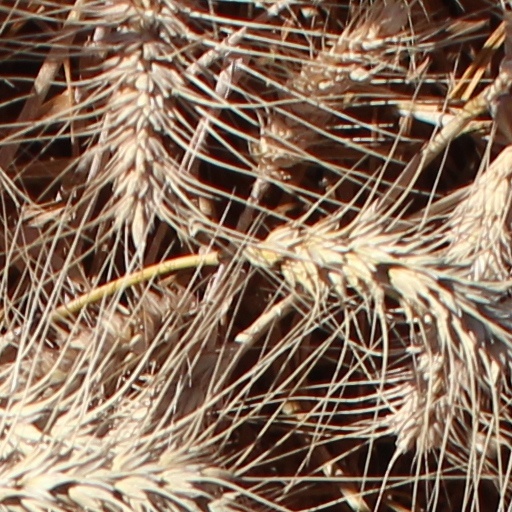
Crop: wheat